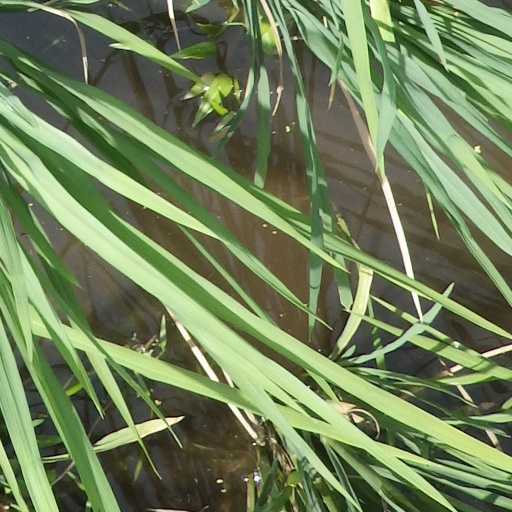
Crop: rice